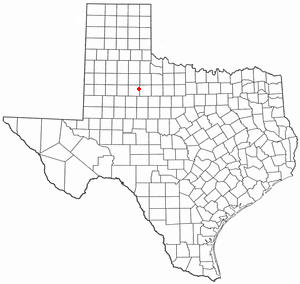
La ville de Jayton est le siège du comté de Kent, dans l’État du Texas, aux États-Unis. Sa population s’élevait à 534 habitants lors du recensement de 2010, estimée à 507 habitants en 2016.